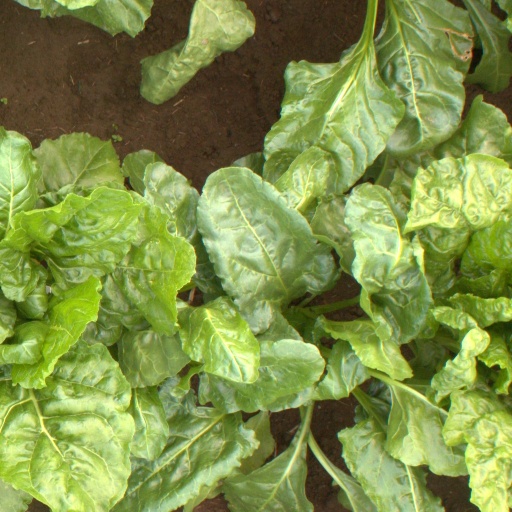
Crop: sugar beet